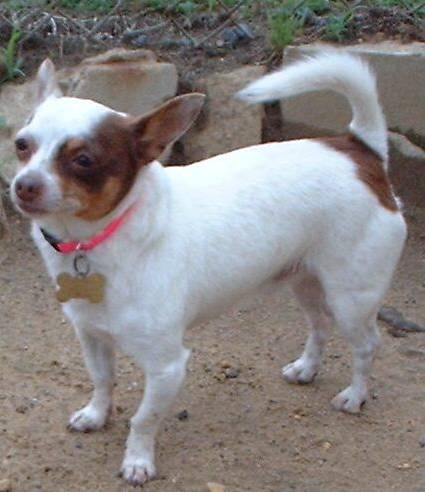
Label: dog